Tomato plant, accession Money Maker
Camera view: bottom (45 deg); turntable rotation: 300 degrees
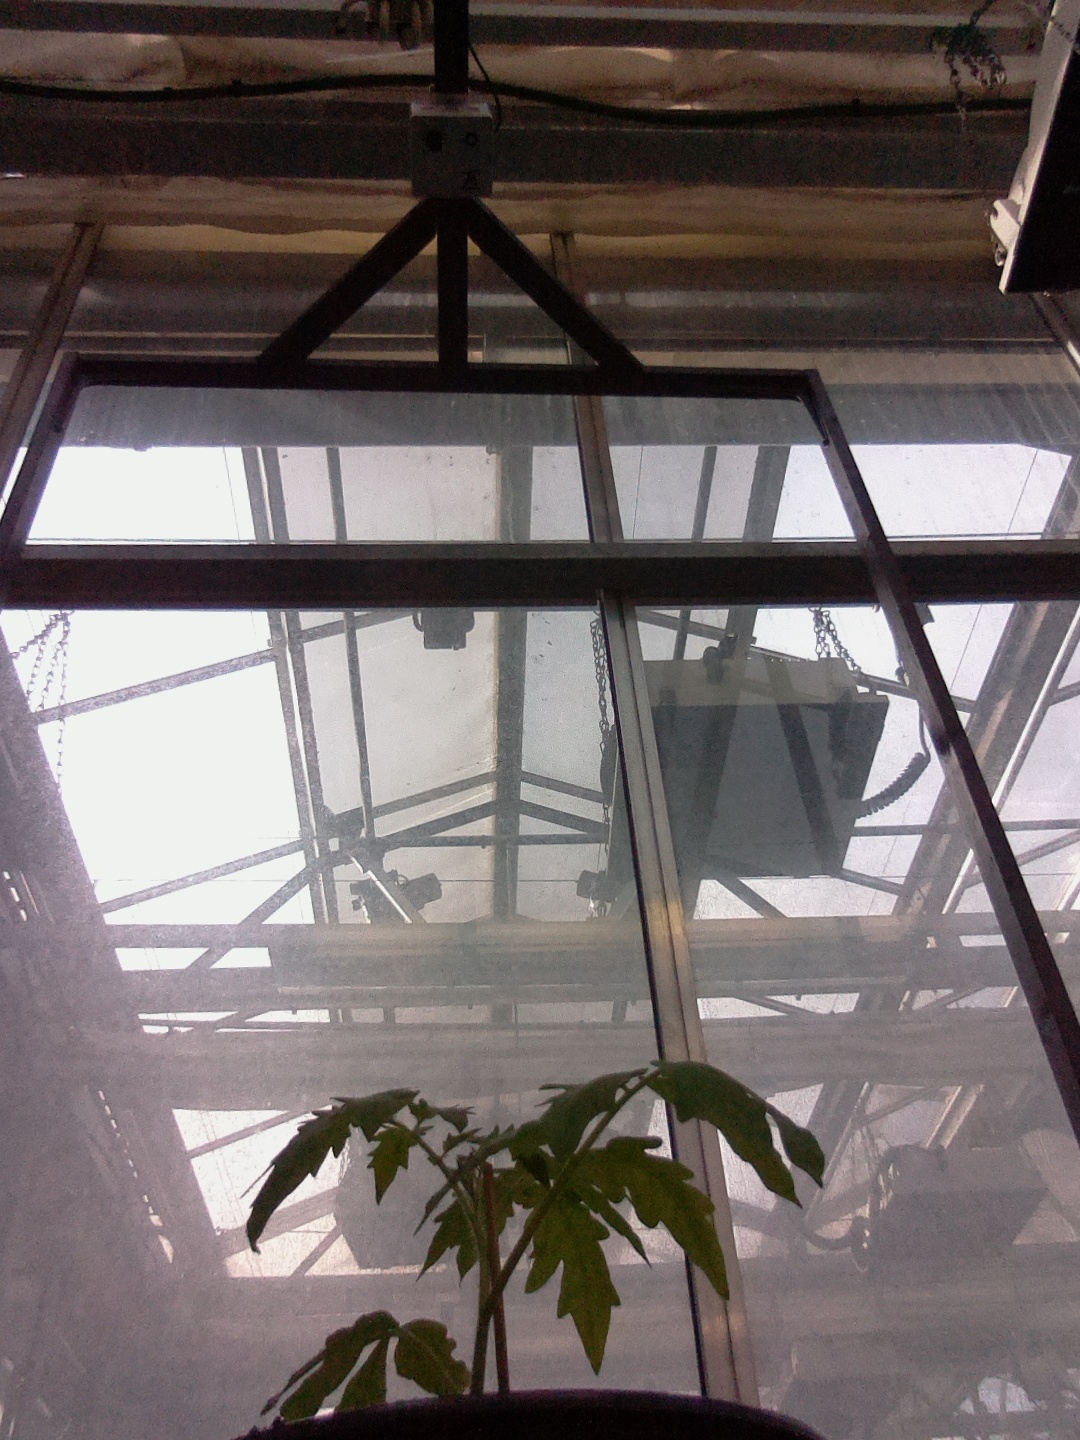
BBCH growth stage 13: 6 of true leaves visible